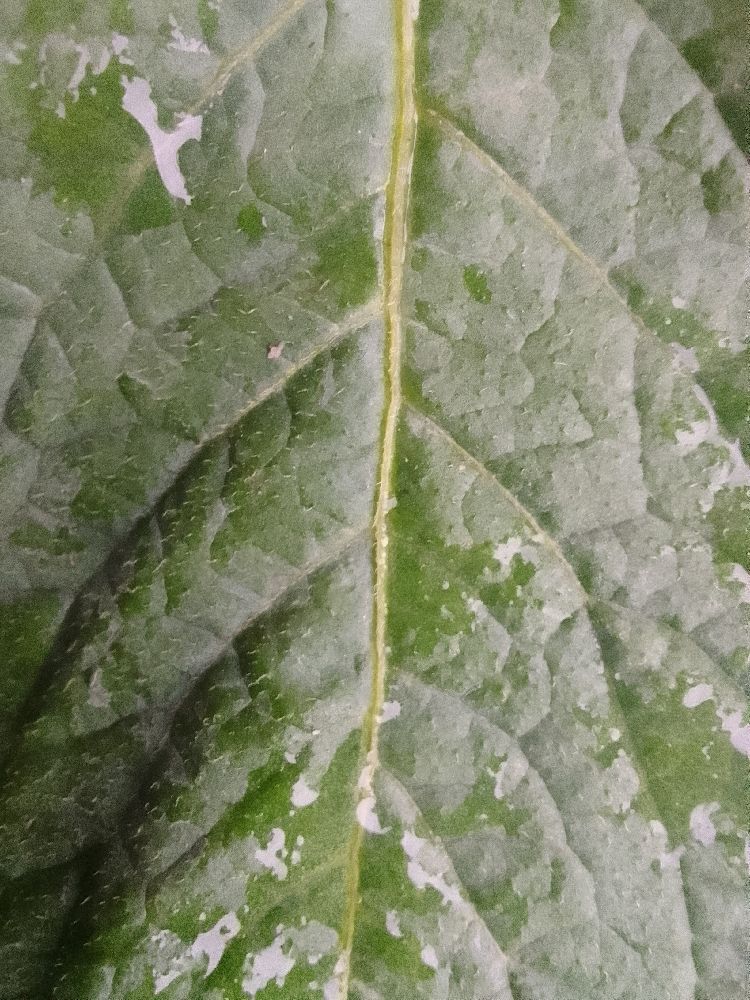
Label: Healthy